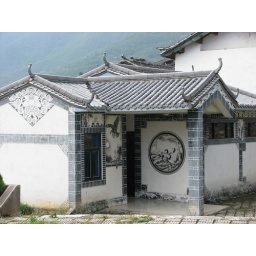
a painted house near the monument ,Shigu town yunnan